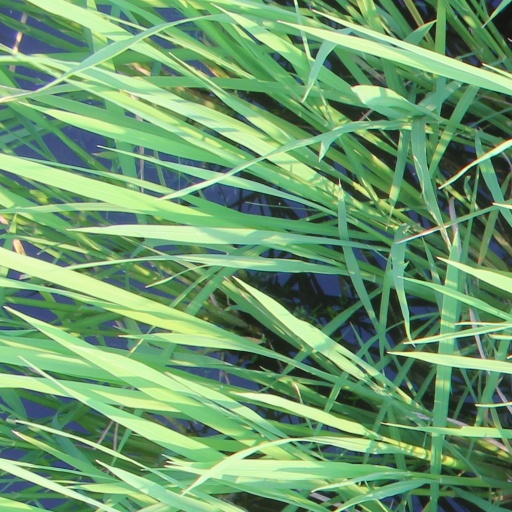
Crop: rice